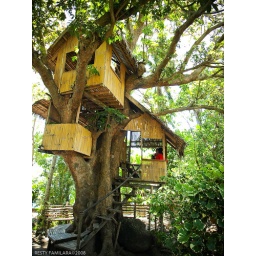
tree house near the Banton Central Elementary school